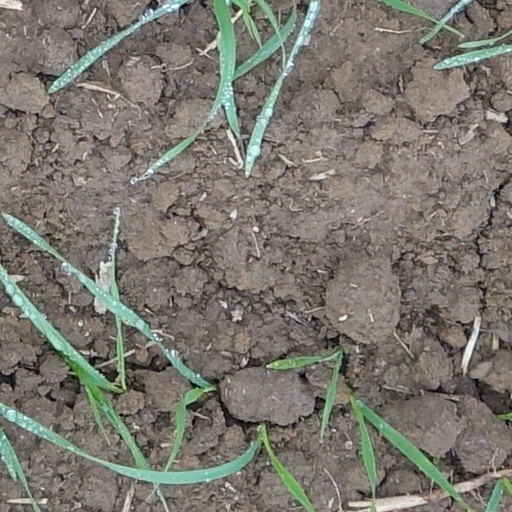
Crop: wheat